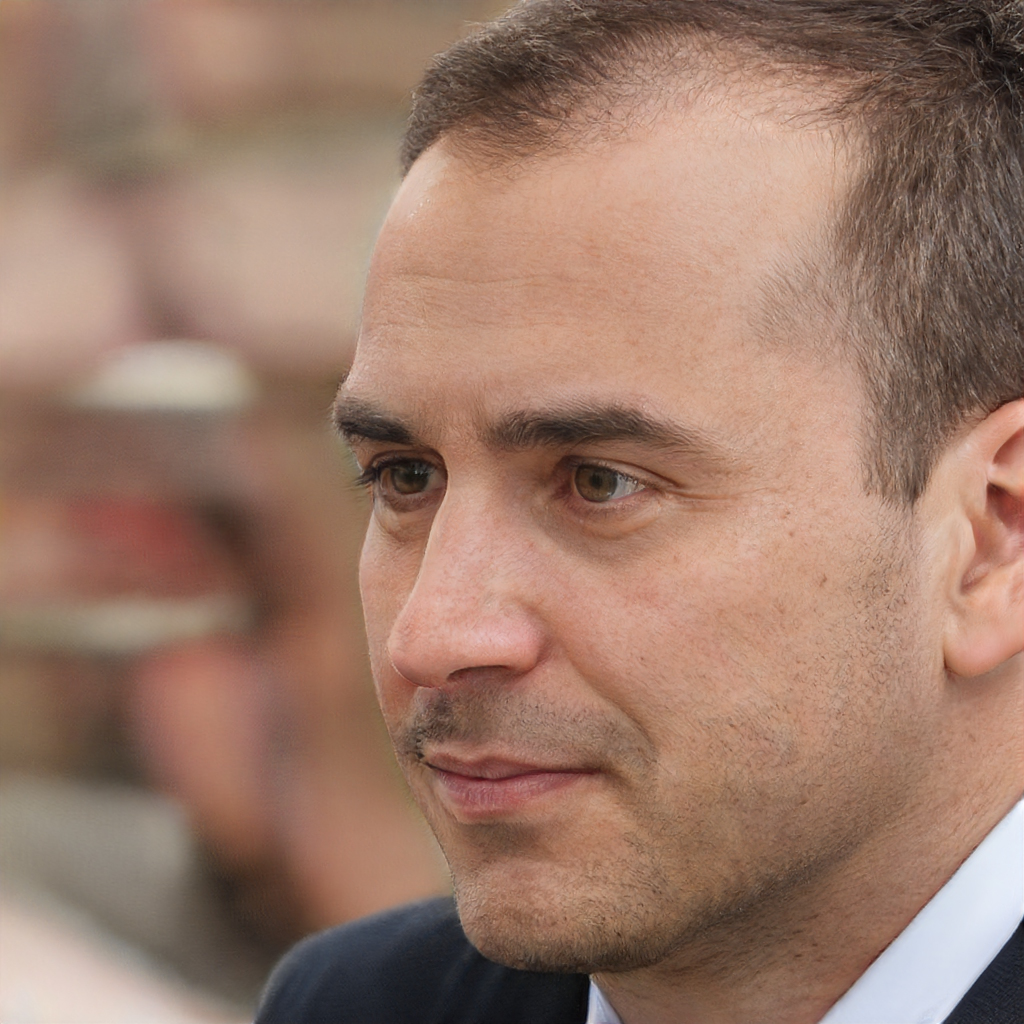
Gender: Male